Palms, Los Angeles

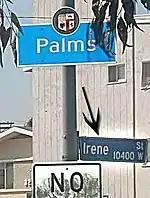
Sign denoting the entrance to the Palms neighborhood on Irene Street

When Palms was annexed to the city of Los Angeles in 1915, the bounds extended westward from Arlington Avenue on the southeast and about Rimpau Boulevard and Wilshire Boulevard on the northeast to Pico and Exposition Boulevards on the northwest. West of Overland Avenue wasn't annexed until 1927.